Croatia in the Eurovision Song Contest 2016

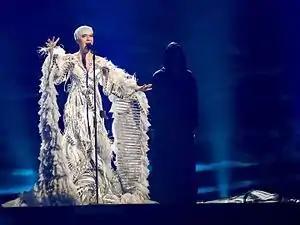
Nina Kraljić during a rehearsal before the first semi-final

According to Eurovision rules, all nations with the exceptions of the host country and the "Big Five" (France, Germany, Italy, Spain and the United Kingdom) are required to qualify from one of two semi-finals in order to compete for the final; the top ten countries from each semi-final progress to the final. The European Broadcasting Union (EBU) split up the competing countries into six different pots based on voting patterns from previous contests, with countries with favourable voting histories put into the same pot. On 25 January 2016, a special allocation draw was held which placed each country into one of the two semi-finals, as well as which half of the show they would perform in. Croatia was placed into the first semi-final, to be held on 10 May 2016, and was scheduled to perform in the first half of the show.